Charles Napier (Royal Navy officer)

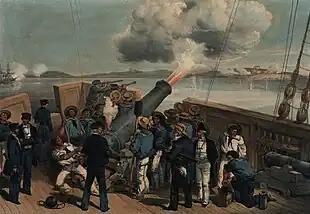
Bombardment of Bomarsund during the Åland War, which was part of the Crimean War with Napier visible in the slouch hat and carrying telescope in centre foreground

Napier became a midshipman in 1799 aboard the 16-gun sloop , but left her in May 1800 before she was lost with all hands. He next served aboard , flagship of Sir John Borlase Warren. After this, in November 1802, he transferred to the frigate under Captain William Hoste. The following year, he moved to "Égyptienne" for a voyage to St Helena escorting a convoy of ships and then in the English Channel and off the coast of France. (In later years, feeling he had been badly treated as a midshipman by her captain, Charles Fleeming, Napier challenged that officer to a duel, though they were eventually reconciled by their seconds.) In 1804–5 he served briefly on "Mediator" before moving to off Boulogne. He was promoted lieutenant on 30 November 1805. He was appointed to , and was present in her in the West Indies at the action in which the squadron under Admiral Warren took the French "Marengo" (80 guns) and "Belle Poule" (40 guns), on 13 March 1806. After returning home with Warren, he returned to the West Indies in and having been promoted to commander on 30 November 1807, he was appointed acting commander of the brig of 16 guns, formerly the French privateer "Austerlitz". In August 1808 he became captain of the brig-sloop (18 guns), and in her fought a hot action off Antigua with the French sloop "Diligente" (18 guns), in which his thigh was smashed by a cannonball.